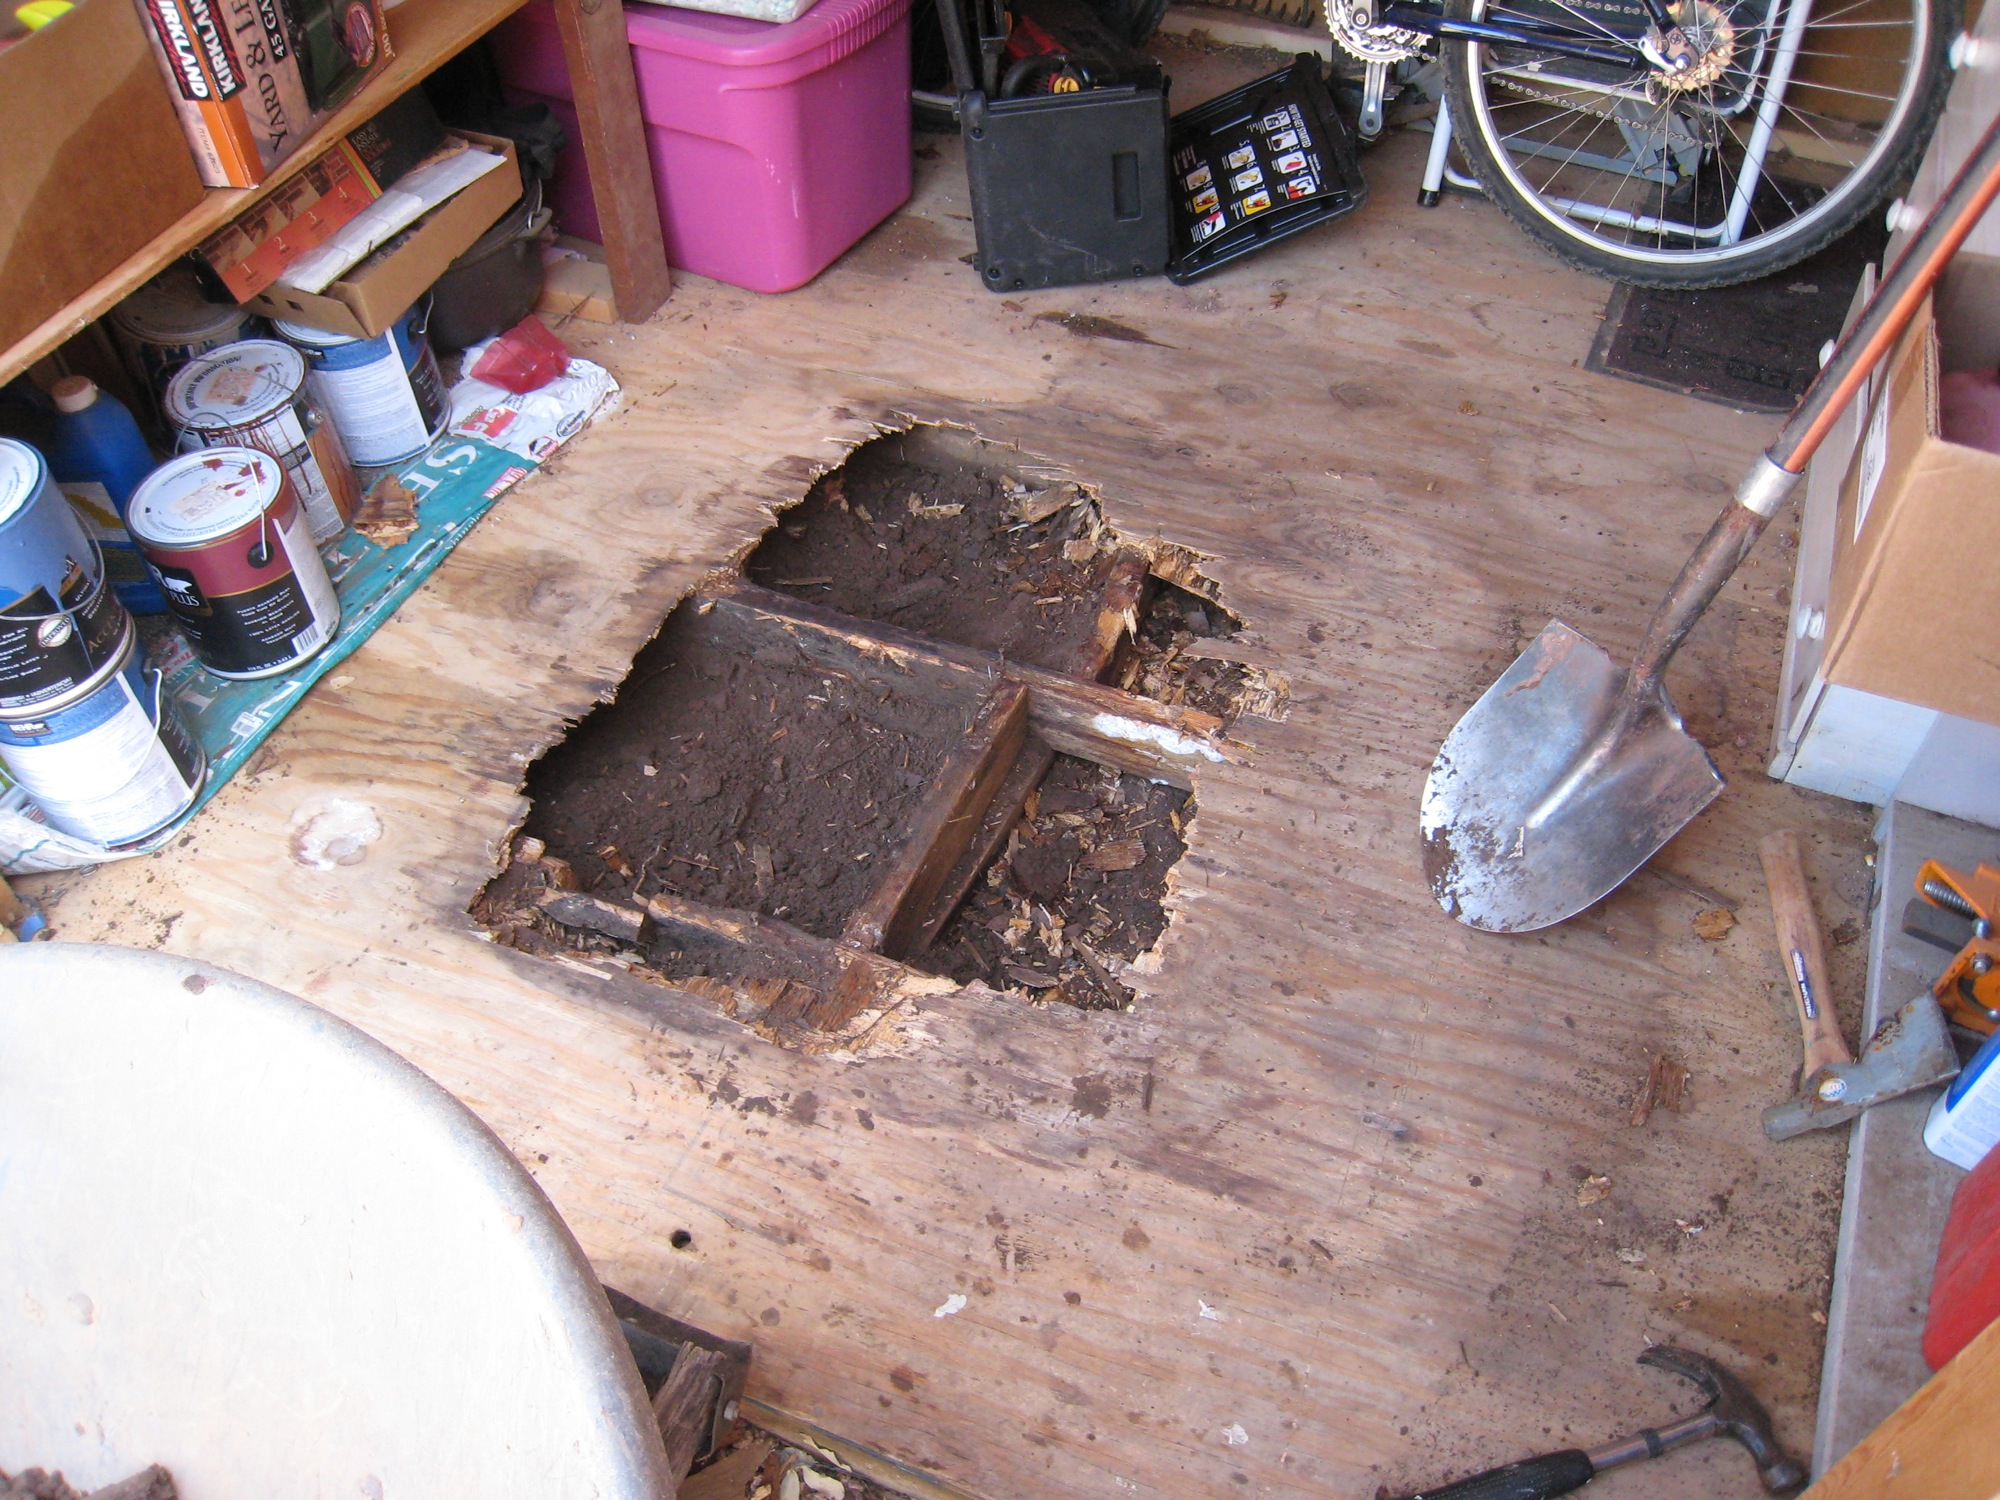
wood, floor, vehicle